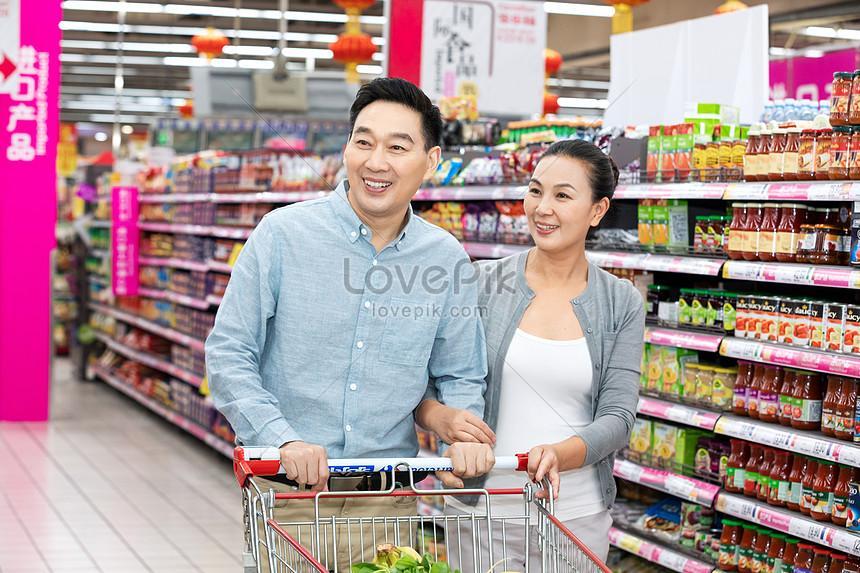
ở phía trước của cặp đôi có sự xuất hiện của một chiếc xe đẩy